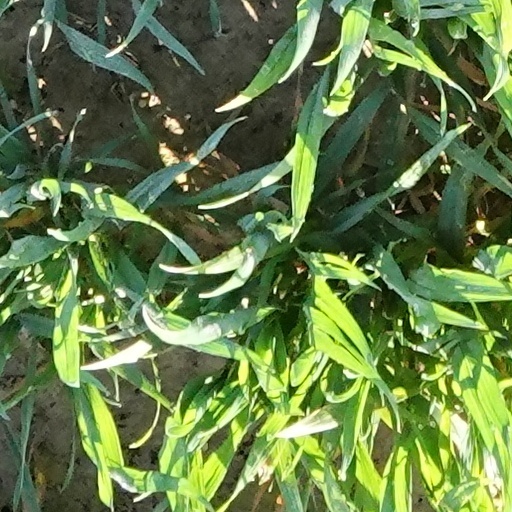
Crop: wheat